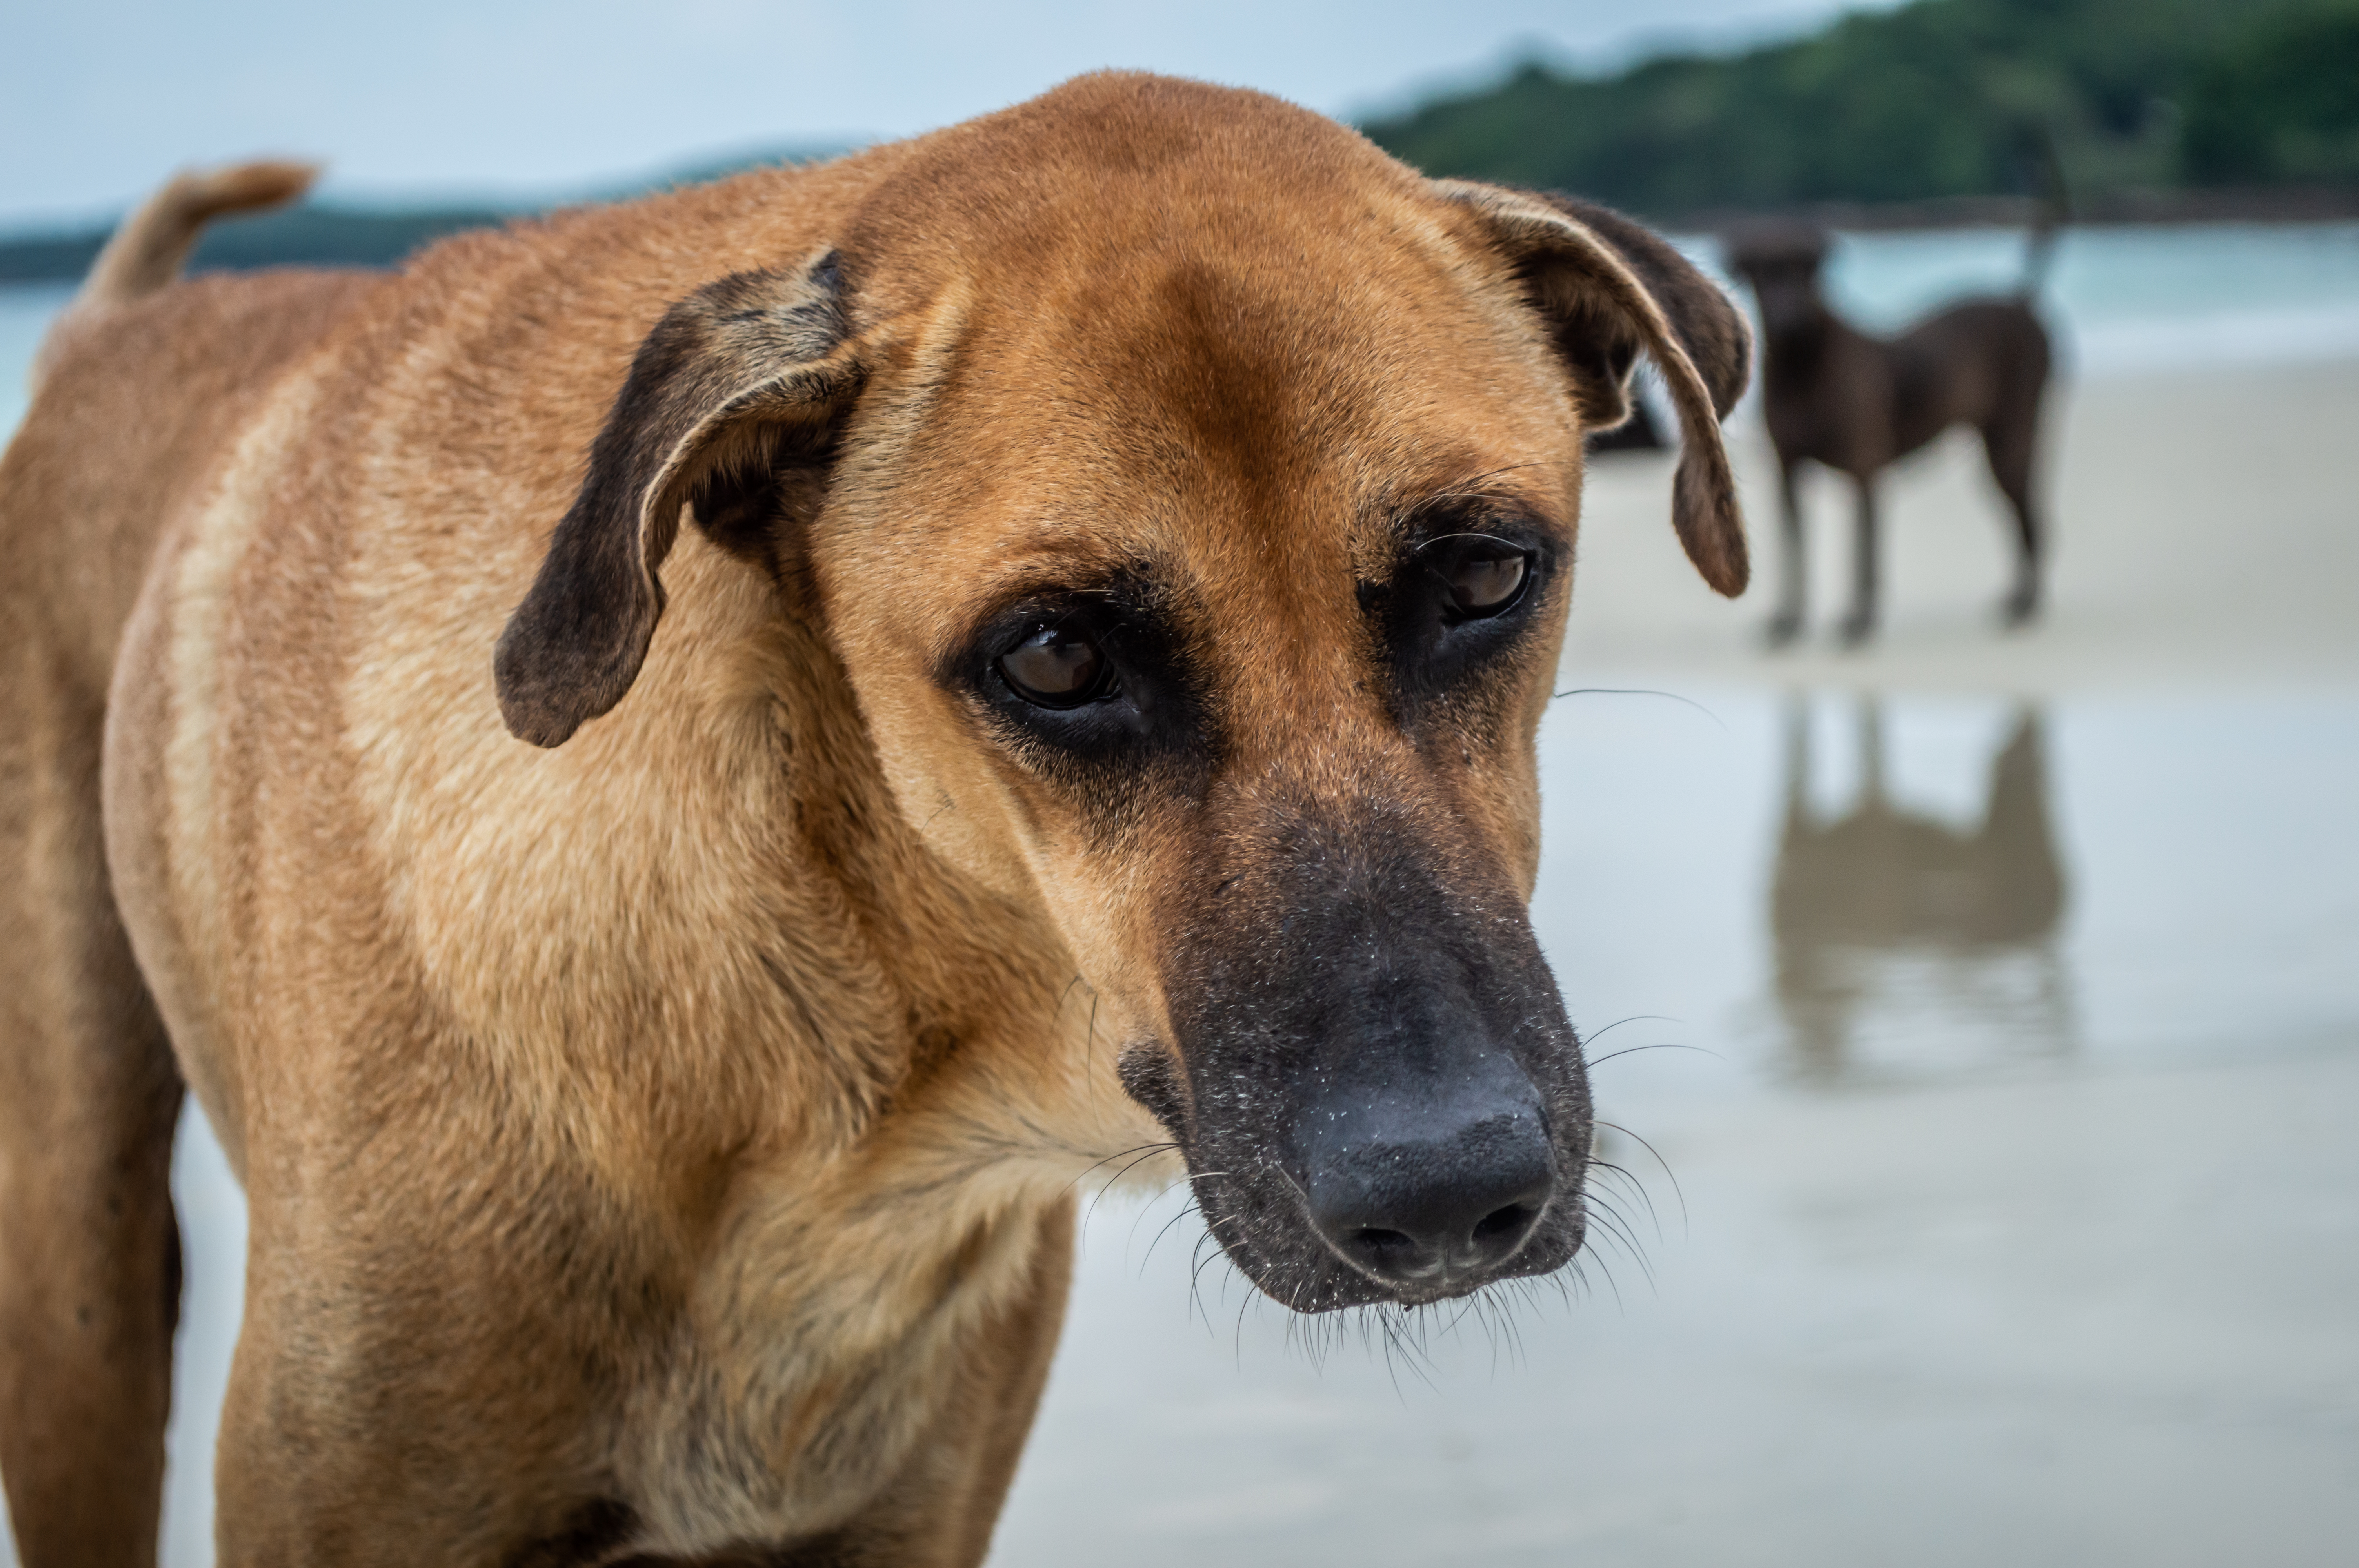
animal, background, beach, beautiful, bernese, brown, canine, cute, dog, dogs, golden, happy, inu, mammal, mountain, nature, outdoor, pet, portrait, retriever, running, sea, shiba, spring, stick, summer, thai dog, white, vertebrate, dog breed, canidae, snout, carnivore, black mouth cur, rhodesian ridgeback, street dog, fawn, Potcake dog, broholmer, whiskers, africanis, hound